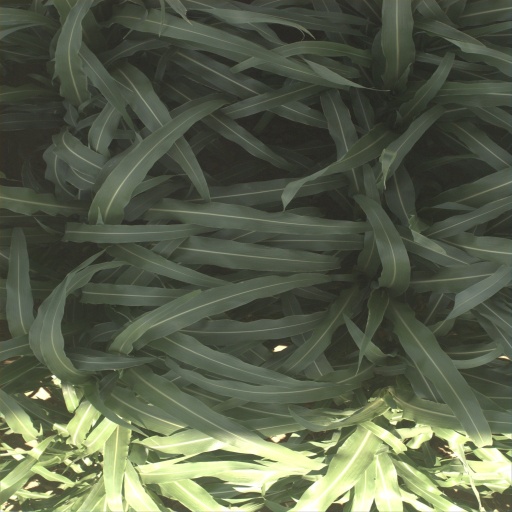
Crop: sorghum